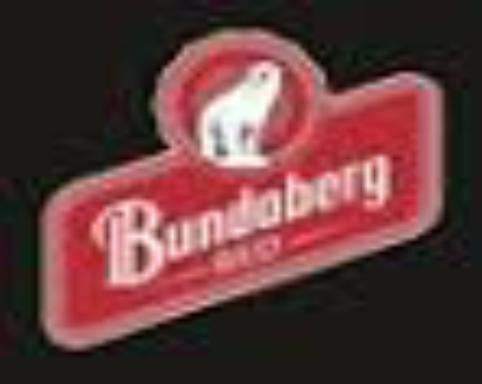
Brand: Bundaberg
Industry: Food